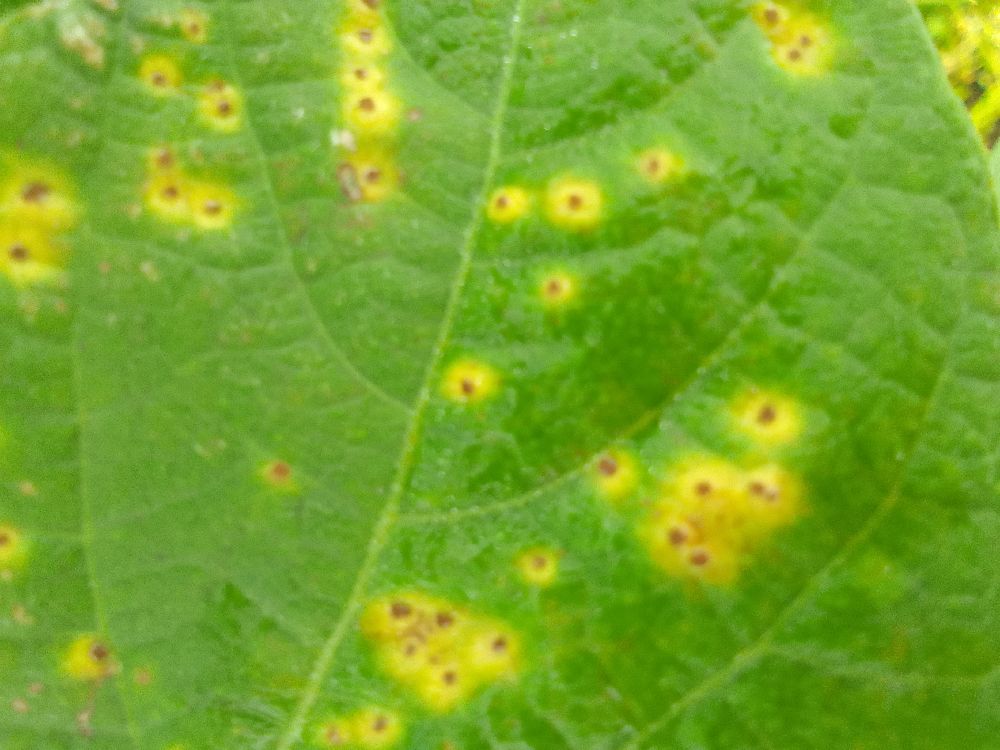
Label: rust